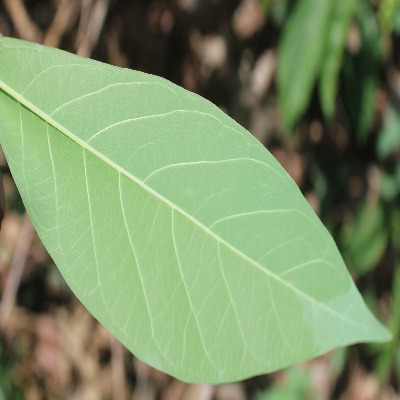
Crop: Cassava
Condition: healthy